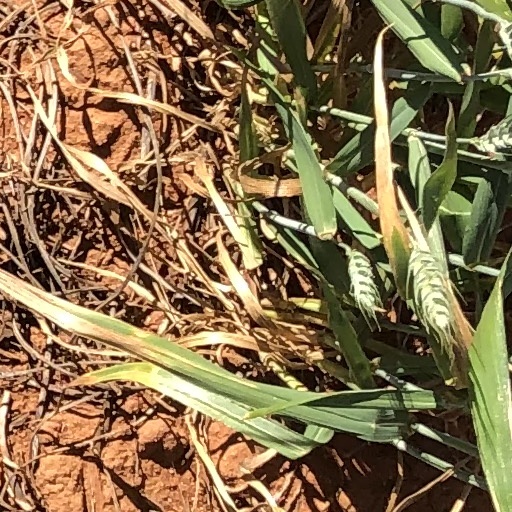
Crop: wheat